Douglas MacArthur's escape from the Philippines

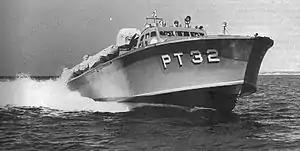
a powerboat speeds across the water, riding high so the hull is exposed. "PT 32" is painted on the hull in large white letters.

On 11 March 1942, during World War II, General Douglas MacArthur and members of his family and staff left the Philippine island of Corregidor, where his forces were surrounded by the Japanese. They traveled in PT boats through stormy seas patrolled by Japanese warships and reached Mindanao two days later. From there, MacArthur and his party flew to Australia in a pair of Boeing B-17 Flying Fortresses, ultimately arriving in Melbourne by train on 21 March. In Australia, he declared, "I came through and I shall return".